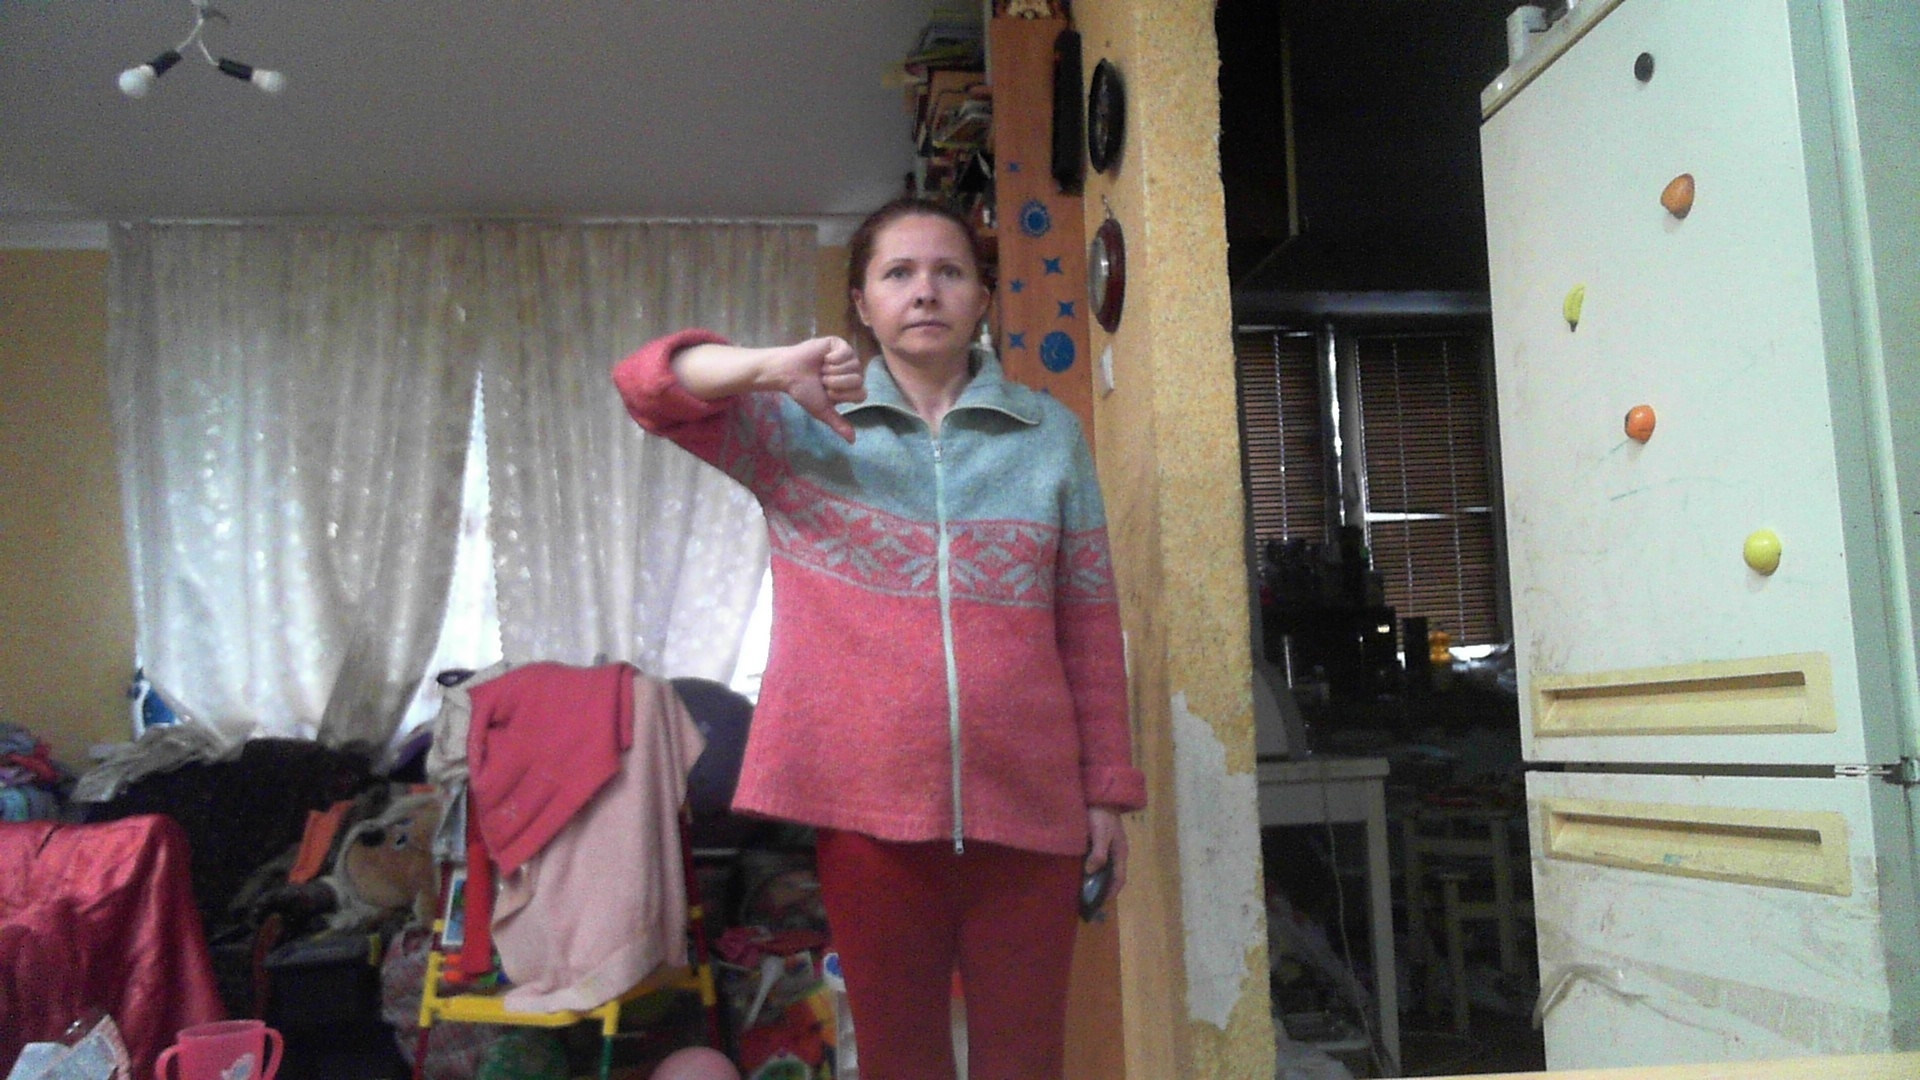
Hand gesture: dislike